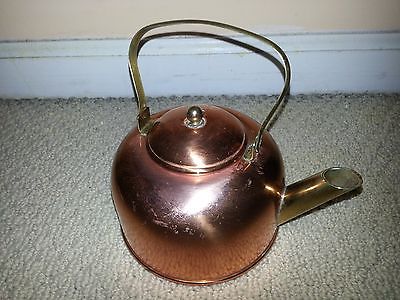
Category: kettle